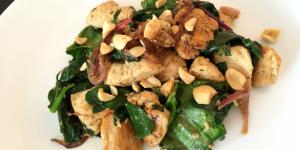
pollo salteado con espinacas